AI Mark IV radar

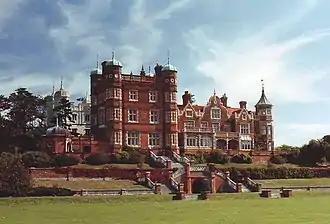
Bowen's first 6.7 m set broadcast from the Red Tower to the White Tower, both visible on the left side of this image of Bawdsey Manor.

Bowen started the aircraft interception (AI) radar efforts by discussing the issue with two engineers at nearby RAF Martlesham Heath, Fred Roland, and N.E. Rowe. He also made a number of visits to Fighter Command headquarters at RAF Bentley Priory and discussed night fighting techniques with anyone who proved interested. The first criteria for an airborne radar, operable by either the pilot or an observer, included: